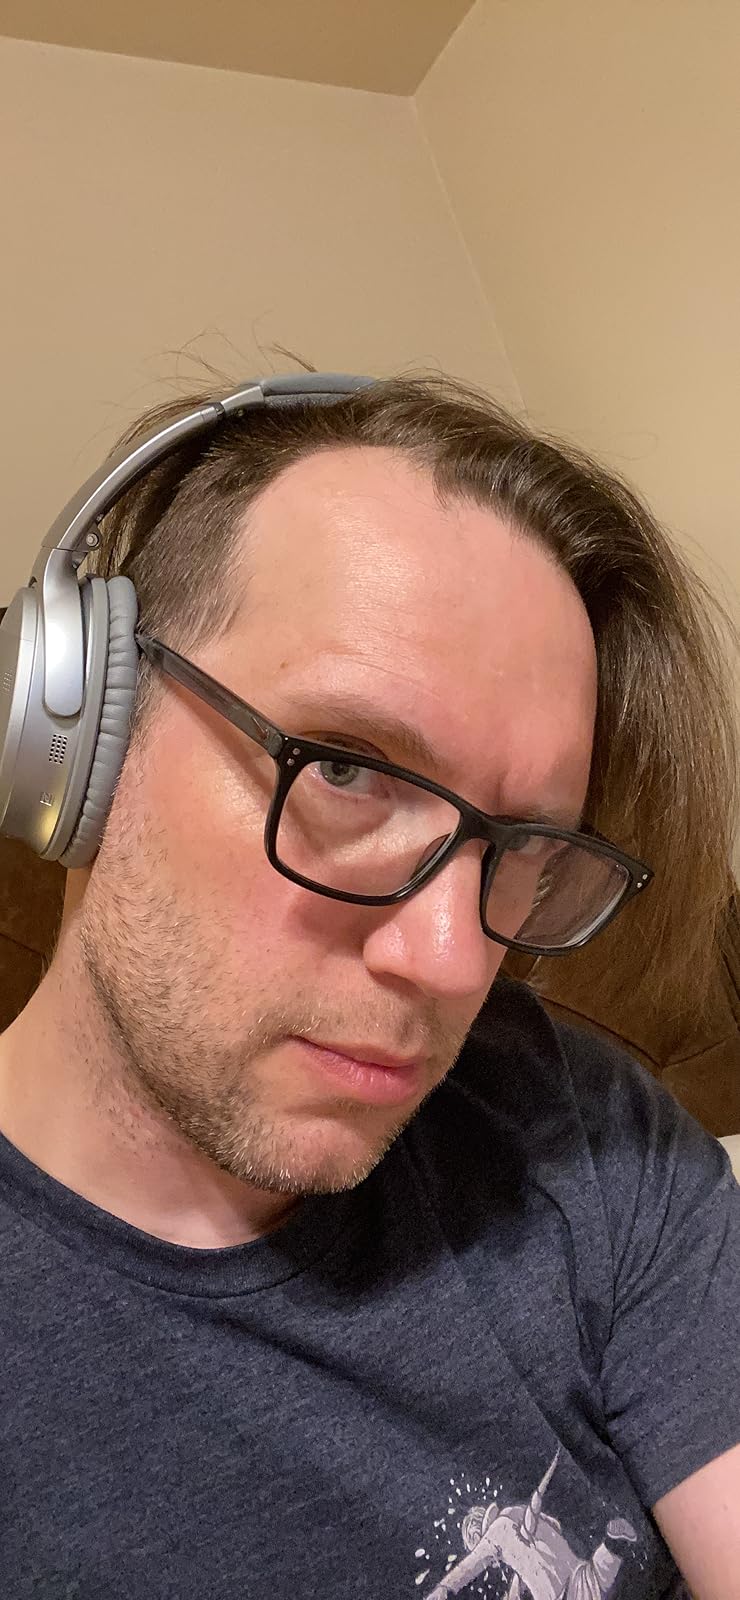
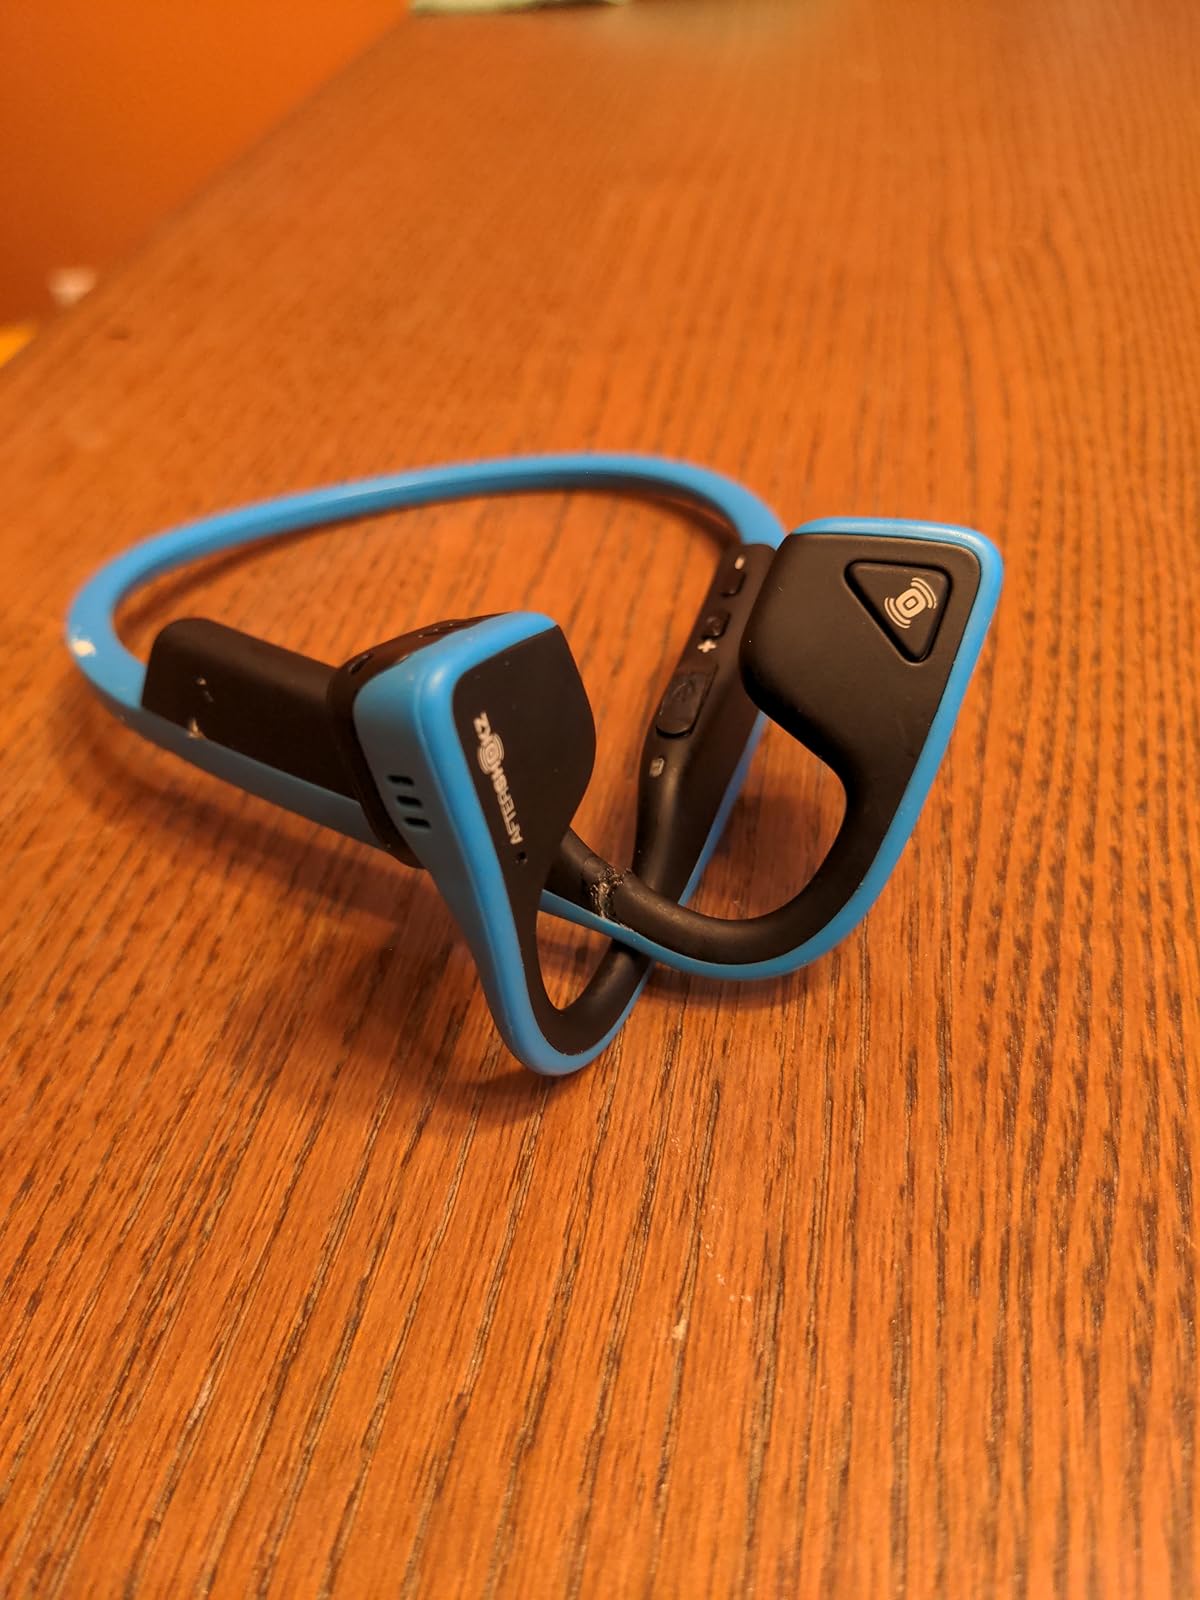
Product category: headphones
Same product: no